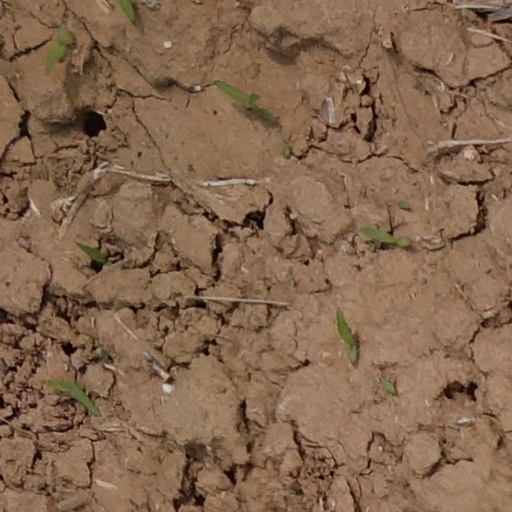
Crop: wheat